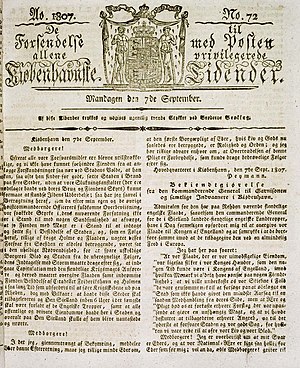
Berlingske
Forsiden af De til Forsendelse med Posten allene privilegerede Kiøbenhavnske Tidender - 7. september 1807 (Det Kgl. Bibliotek)
Forside af Berlingske Tidende 1807
Berlingske er Danmarks ældste eksisterende avis.